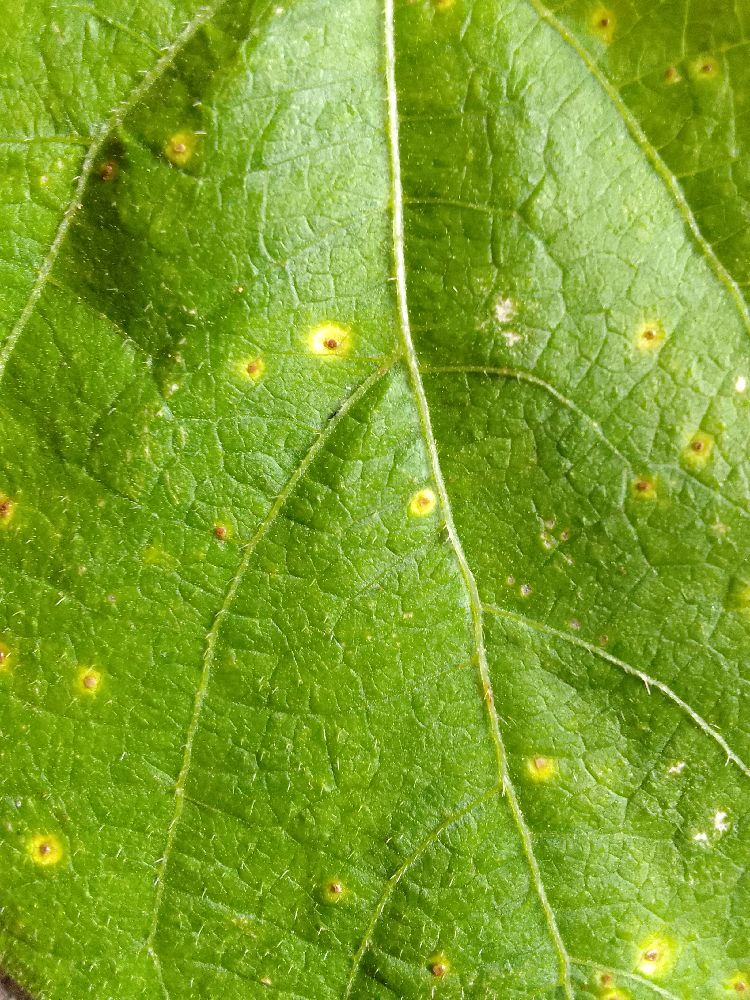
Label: rust